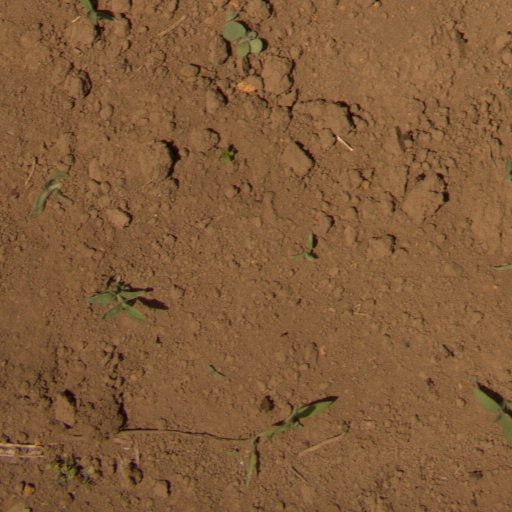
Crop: Jerusalem artichoke